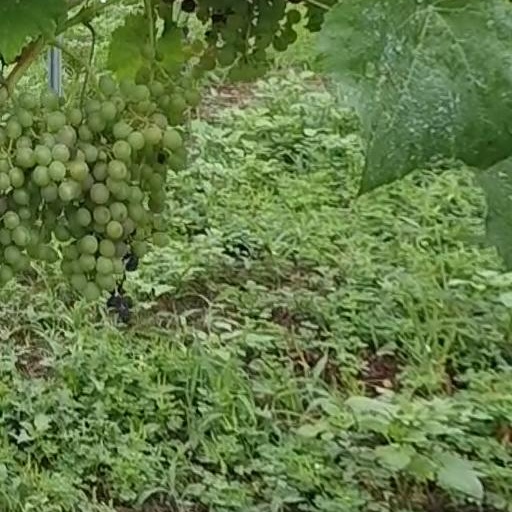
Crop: grape